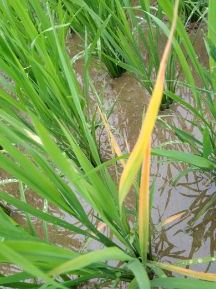
Disease: Tungro